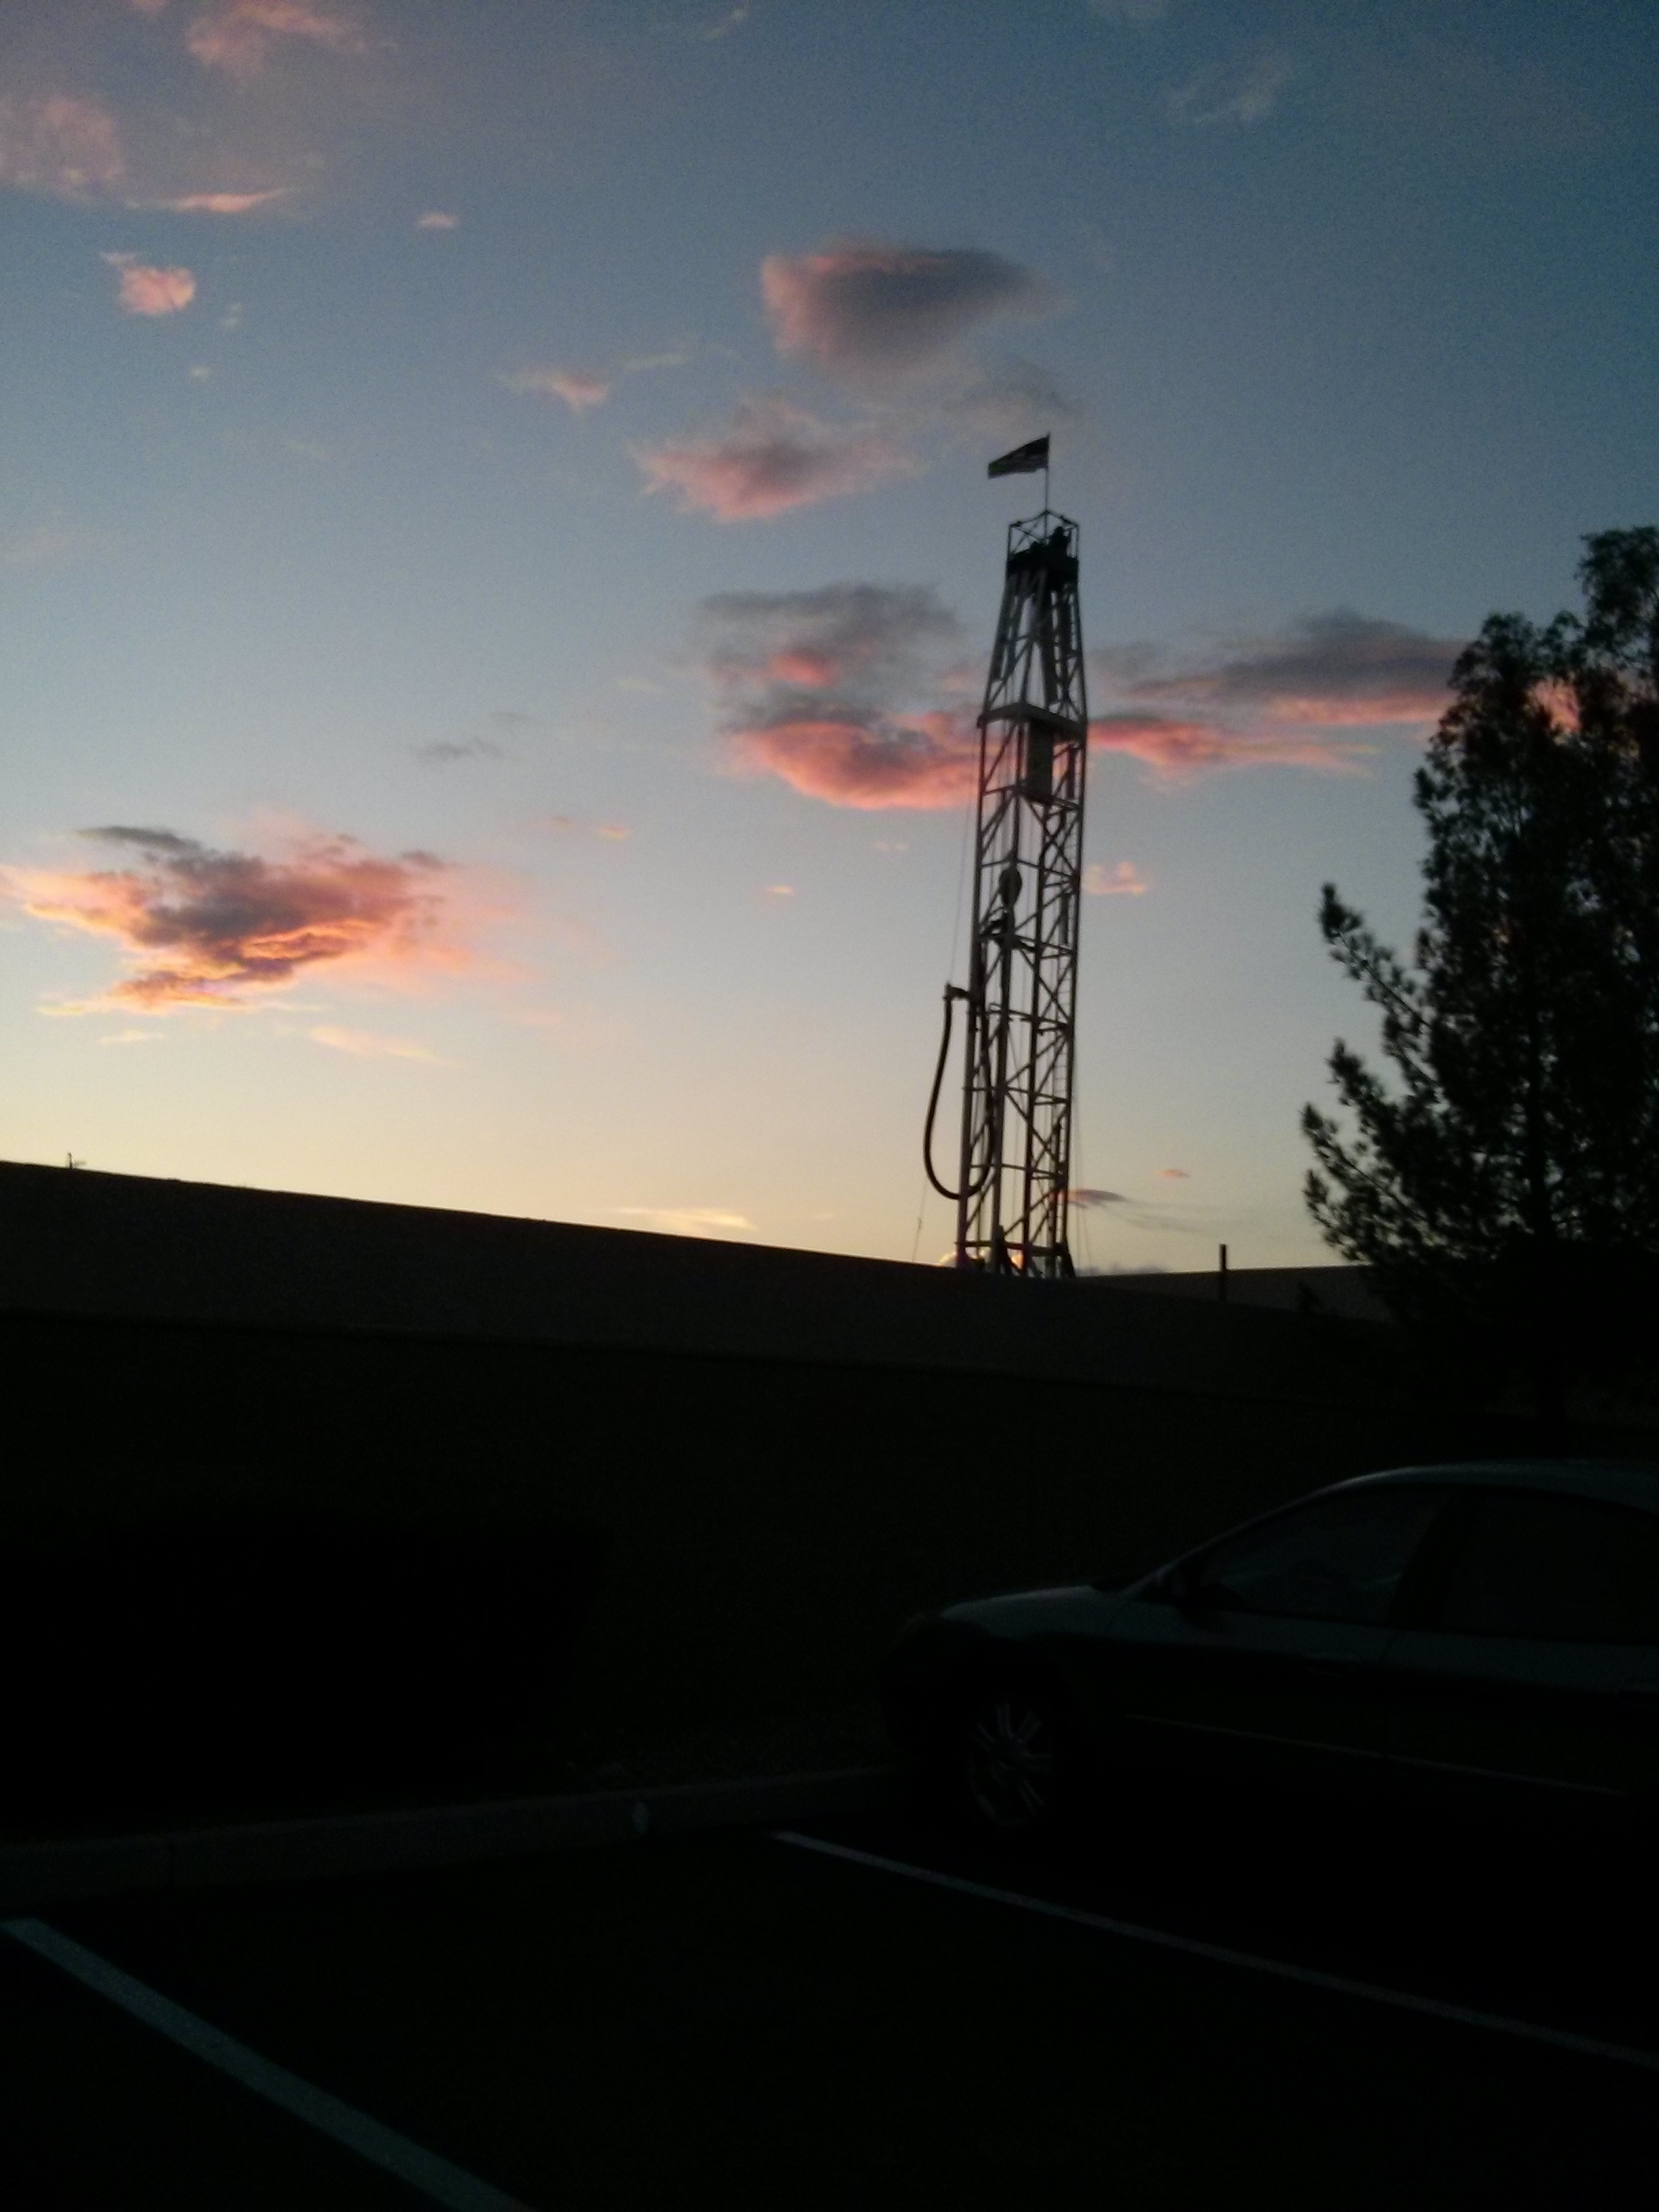
light, cloud, sky, sunrise, sunset, sunlight, morning, dawn, dusk, evening, tower, lighting, atmosphere of earth